Ari Norman

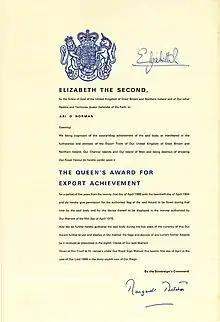
Queen's Award for Export Achievement Certificate

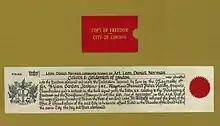
Certificate of the Freedom of the City of London

Ari Norman had decided that wherever he travelled in the world, he would pick up local craft samples and send them back home. As Norman was on his world travels, he collected a wide range of items including ethnic jewellery and clothing and shipped them all home. Once back in London, Norman and his father decided to offer these unique items for sale to retailers in the West End and around the King’s Road. Mexican Silver proved to be the most popular. Norman sold every sample he had shipped home and received future orders for items he didn’t have. He returned to Mexico where he had found the silver pieces and his business took off. Norman originally bought from retailers in Mexico City but soon moved onto the town of Taxco where the silver craftsmen were based and he could buy from them wholesale. International Jewellery and Crafts was officially born in 1974, run from Norman’s parents’ house in Willesden, London and would become Ari D Norman Ltd in 1976.